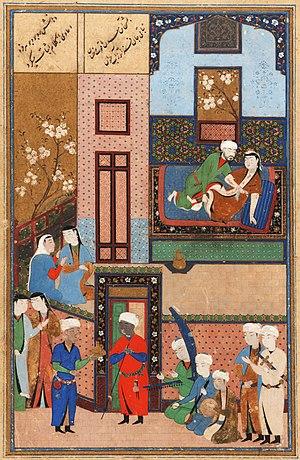
Les thèmes de la miniature persane sont pour la plupart liés à la mythologie persane et à la poésie. Les artistes occidentaux ont surtout découvert la miniature persane au début du XXᵉ siècle. Les miniatures persanes utilisent de la géométrie pure et une palette de couleurs vives. L'aspect particulier de la miniature persane réside dans le fait qu'elle absorbe les complexités et qu'elle réussit étonnamment à traiter des questions comme la nature de l'art et la perception dans ses chefs-d'œuvre.